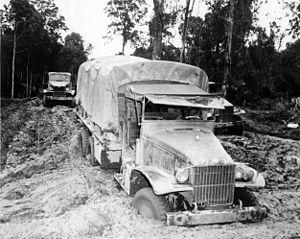
Dans le domaine de la pédologie et de l'écologie, la régression et la dégradation sont des processus d'évolution associés à une perte d'équilibre d'un sol antérieurement stable. Ce type d'érosion des sols commence généralement avec la destruction du couvert végétal, phénomène déjà cité par Platon dans le Critias :